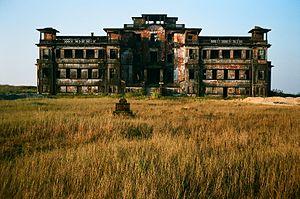
Né à Nice le 31 décembre 1867, François Marius Baudoin est un homme politique français. Sa carrière commence au ministère des Finances en 1887. Il part pour l'Indochine comme commis de résidence en 1888, en Annam. Il devient en 1895 secrétaire particulier du résident supérieur puis chancelier de résidence. Il est commissaire du gouvernement au Laos en 1896. il devient administrateur en 1900, puis administrateur de 1ʳᵉ classe en 1910. Il est nommé résident supérieur au Cambodge en 1911. Il assure par intérim les fonctions de gouverneur général de l’Indochine, en 1922-1923, et prend sa retraite en 1926. Il est titulaire des Palmes académiques, en 1903 et de la Légion d’honneur, en 1911.
En avril 1925, sous le protectorat français, le Résident de la province cambodgienne de Kampong Chhnang est tué lors d'une révolte contre l'augmentation des impôts. Le village de Krang Laev [Krainling], siège de la révolte, est rasé. Ses 300 habitants sont arrêtés. Au procès, une condamnation à mort et cinq emprisonnements à vie sont prononcés. Mais celui-ci servira en fait de tribune afin de dénoncer les abus de l'administration coloniale.
On appelle stations climatiques ou « climatériques » un ensemble de lieux fondés par les autorités coloniales française en Indochine.
Le Bokor Palace Hôtel est le principal vestige de l'ancienne station d'altitude de Bokor, dans la province de Kampot au Cambodge. Le choix d'un emplacement à 1000 mètres d'altitude dans un lieu isolé correspondait au besoin de fournir aux colons fatigués par le climat des plaines des conditions climatiques leur évitant des rapatriements vers la métropole.
La station d'altitude de Bokor est une ancienne station climatique française abandonnée située sur une falaise à 1 000 mètres d'altitude dans le parc national de Preah Monivong, au sud du Cambodge à l'ouest de la ville de Kampot.